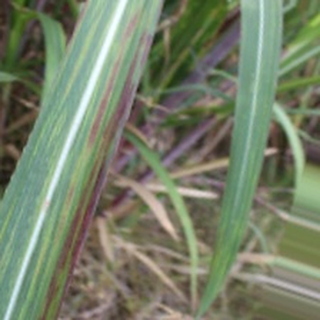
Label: sugarcane_bacterial_blight